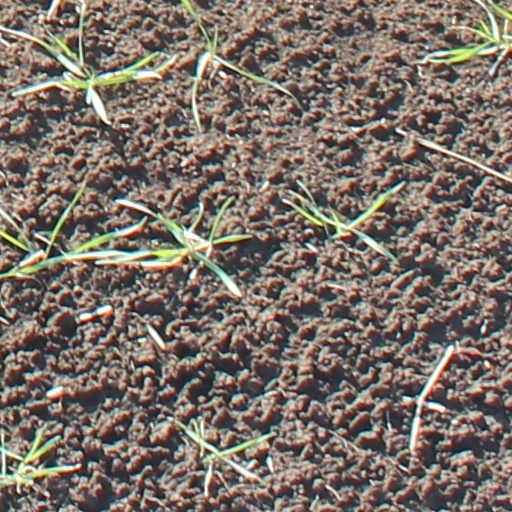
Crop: wheat